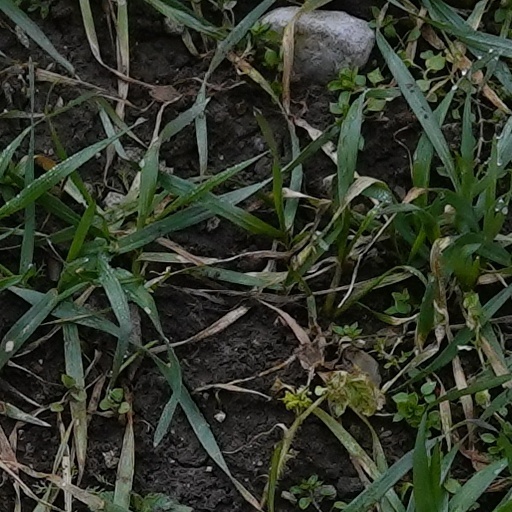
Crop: wheat